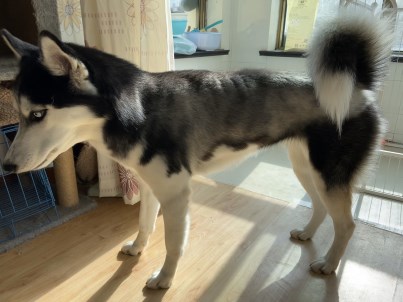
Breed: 1160-n000003-Siberian_husky